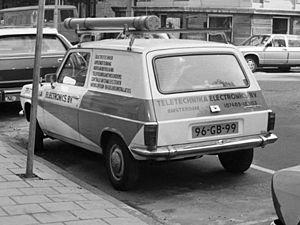
La Simca 1100, qui est la première automobile à traction de la marque Simca, fut fabriquée à plus de deux millions d'exemplaires entre 1967 et 1981 à Poissy. La Simca 1100 est la première compacte française, suivie par la Renault 14. Elle fut la voiture la plus vendue en France en 1972 ; précédemment, la plus vendue était la Peugeot 204 et ensuite ce sera la Renault 12.